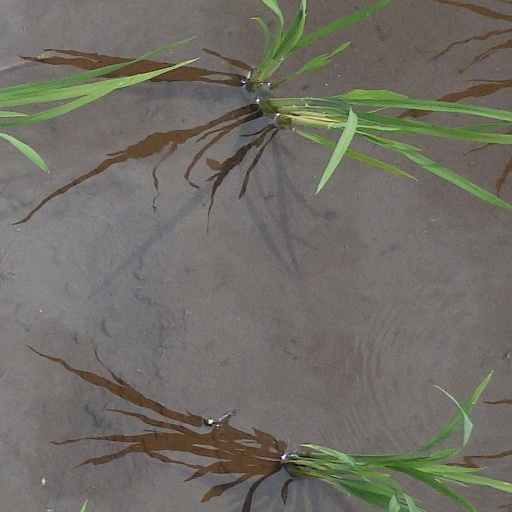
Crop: rice